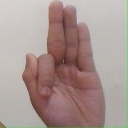
अक्षर: फ